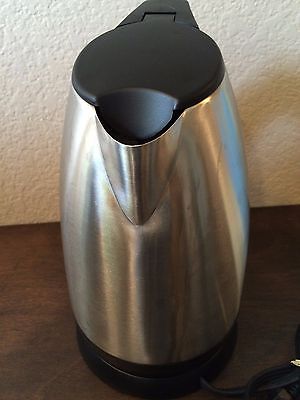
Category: kettle